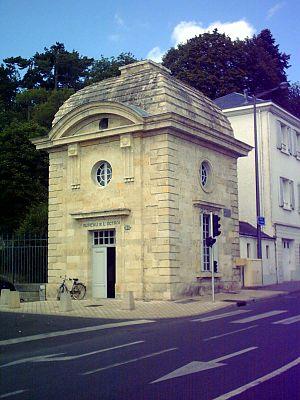
Pavillon d'octroi situé avenue de la Tranchée, à Tours. cliché personnel
Saint-Symphorien est une ancienne commune d'Indre-et-Loire dont une partie est devenue un quartier de la ville de Tours en 1964. Situé dans le nord de la ville, le quartier compte près de 13 400 habitants en 2012 contre environ 11 400 lors de sa fusion avec la ville de Tours. Cette intégration s'inscrit dans une volonté de la commune de s'étendre afin de loger une population grandissante. Elle permet ensuite la création par la ville de Tours du quartier Europe, limitrophe au nord. Le quartier Saint-Symphorien est également encastré entre le quartier Paul-Bert au sud, le quartier Sainte-Radegonde à l'est et la commune de Saint-Cyr-sur-Loire à l'ouest.
Le Pont Wilson, construit entre 1765 et 1778, est le plus vieux pont de Tours. Composé de 15 arches, il est long de 434 mètres et enjambe la Loire. Les Tourangeaux le surnomment « Pont de pierre ». Il débouche au sud de la place Choiseul au bas de l'avenue de la Tranchée et au nord de la place Anatole-France devant la rue Nationale.
La place Choiseul est une place de la ville de Tours.
L’avenue de la Tranchée est une voie de la ville de Tours.